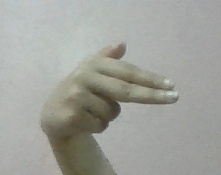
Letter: ghain